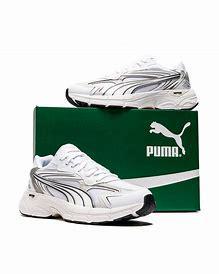
Brand: Puma
Model: Teveris Nitro